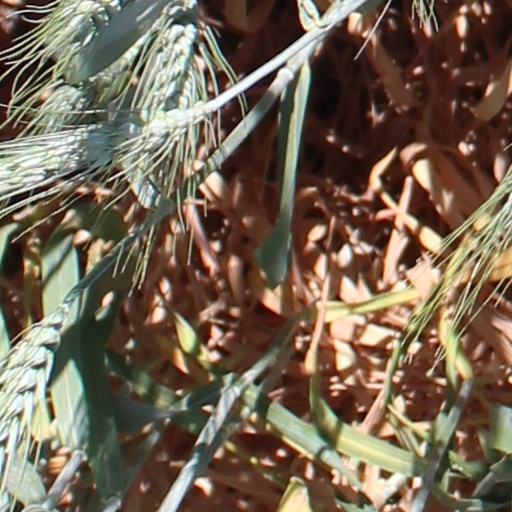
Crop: wheat